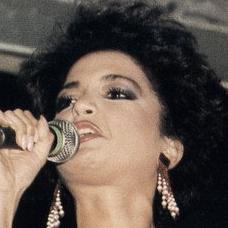
Age: 21